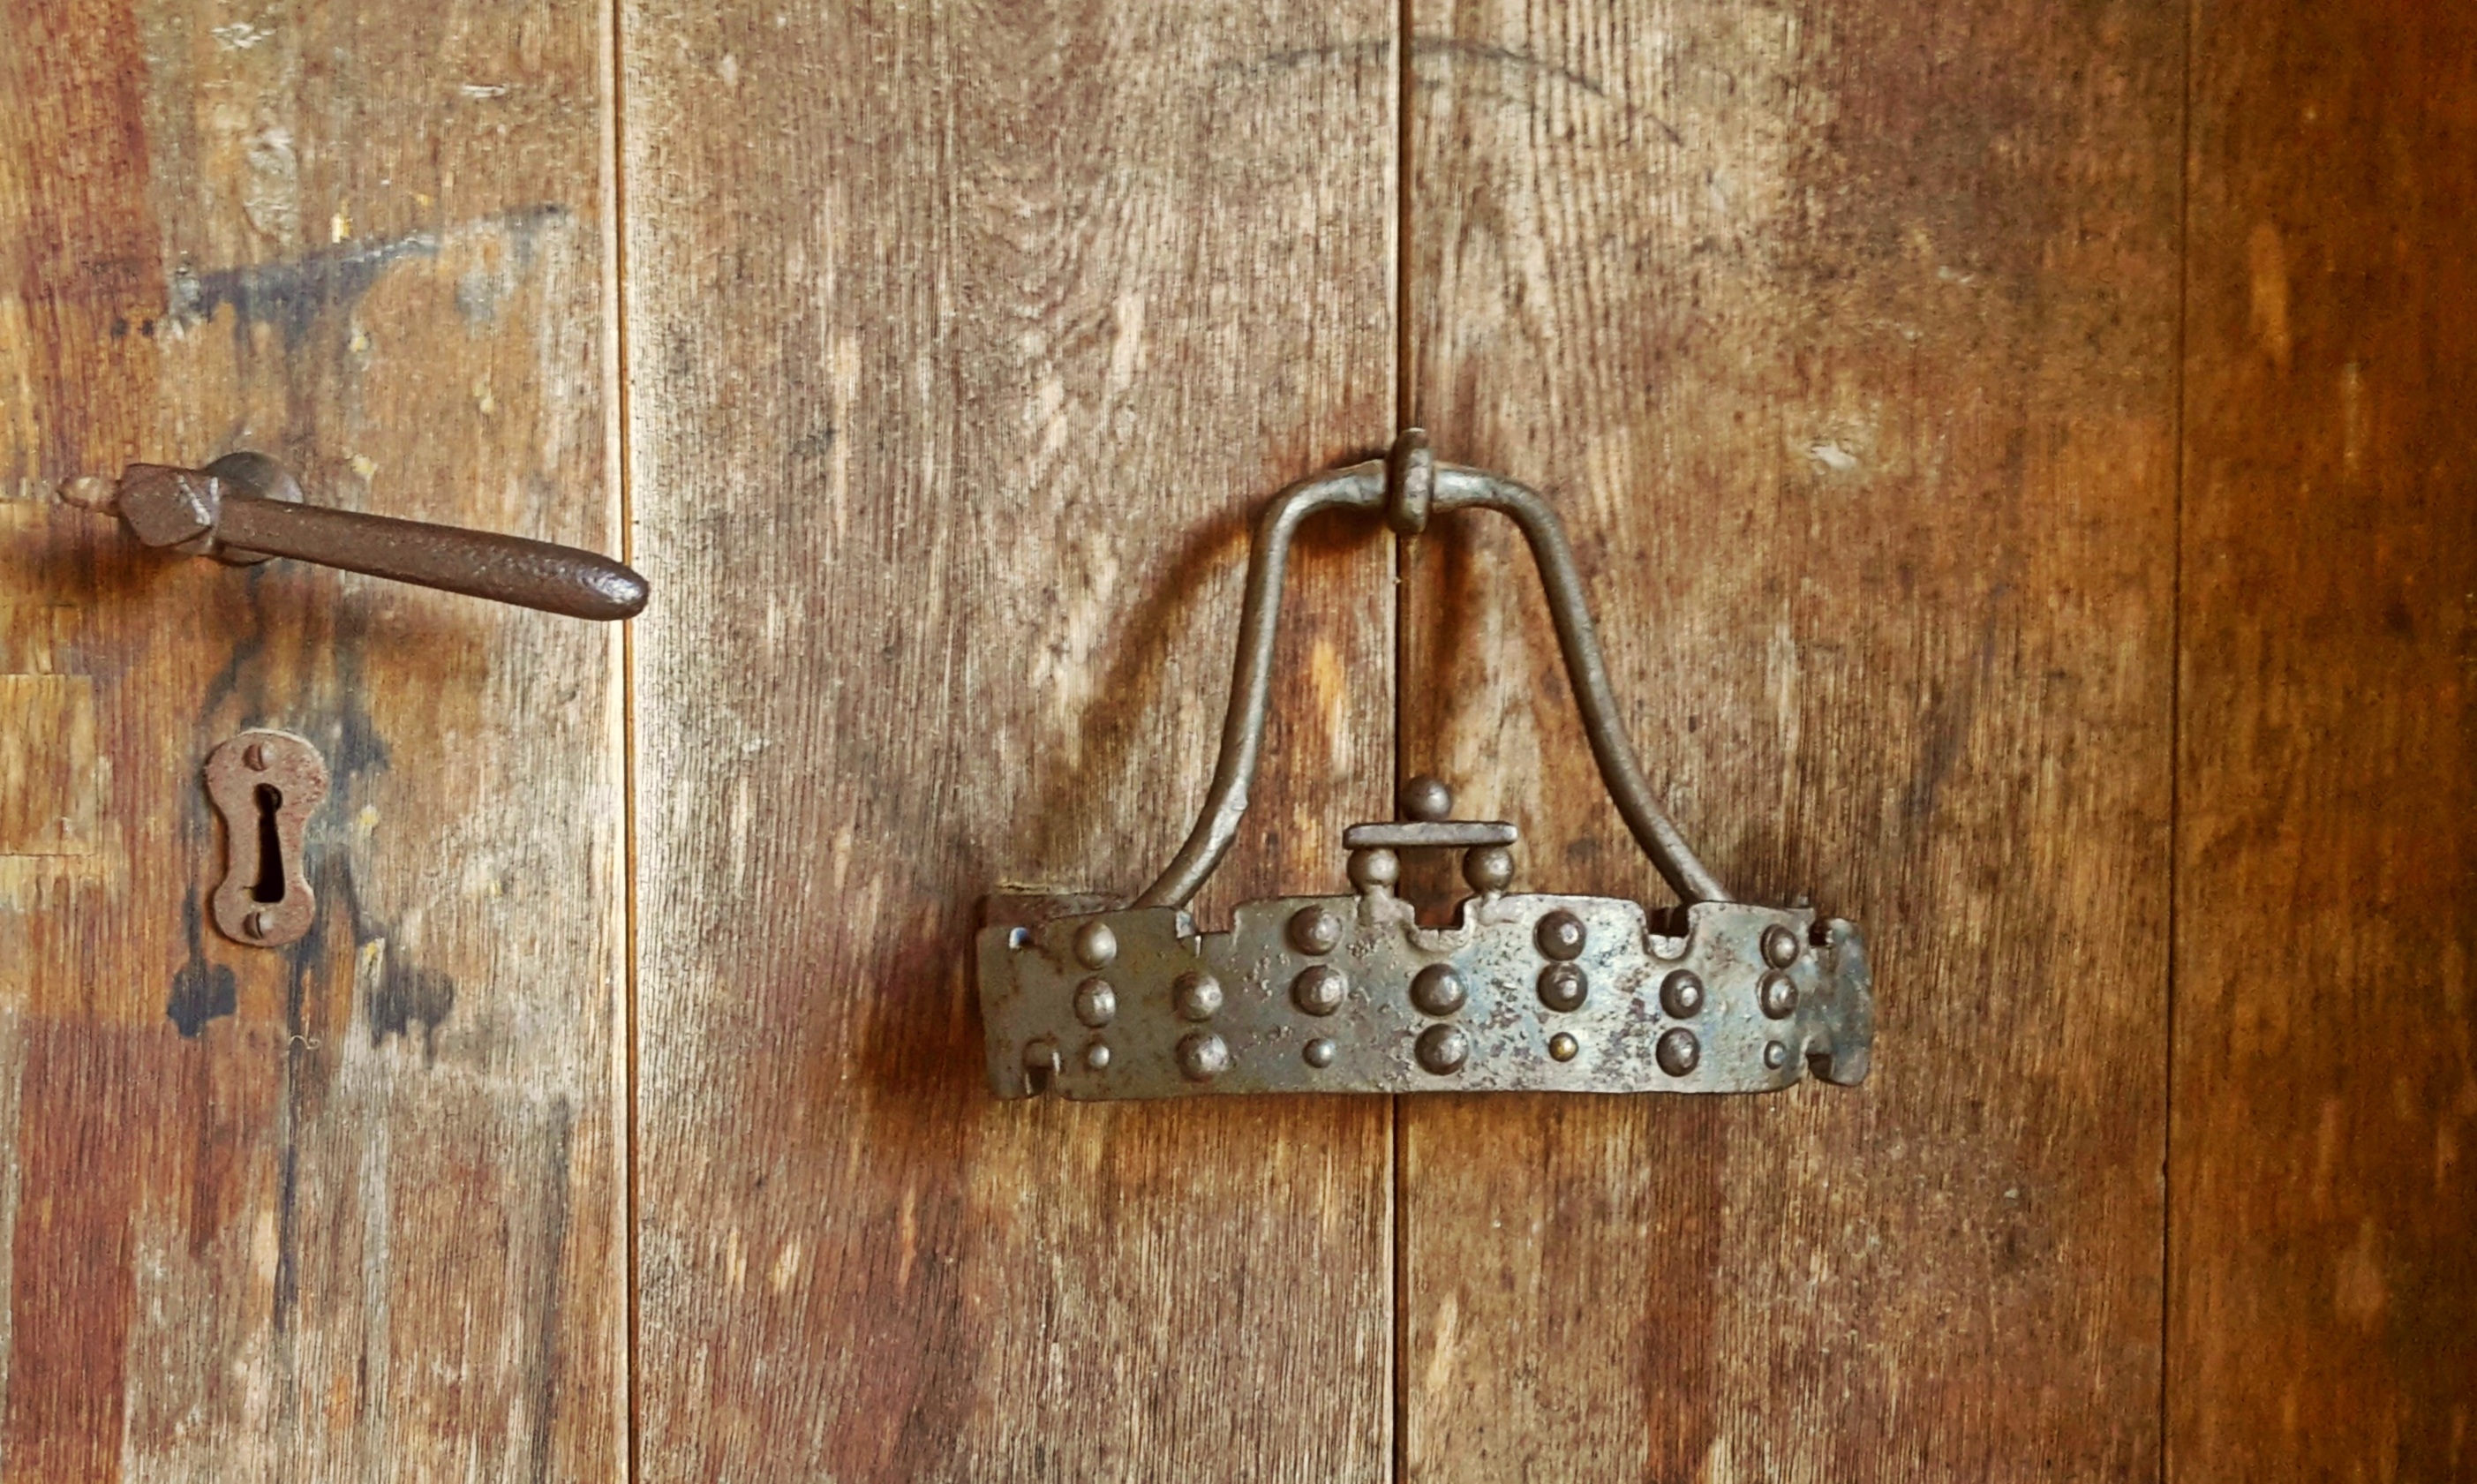
wood, antique, grain, floor, wall, castle, ruin, furniture, lighting, door, crown, fortress, wooden door, rusty, light fixture, nostalgic, jack, iron, historically, old door, stainless, old wooden door, doorknocker, fitting, door lock, door handle, door knob, sconce, forged, key hole, wood grain, burgruine, man made object